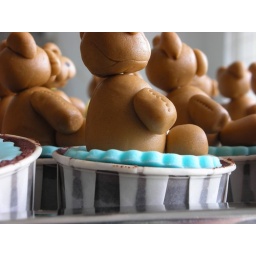
For this theme, I combined toy sail boats, toy trucks , rubber duckies and teddy bears in co-ordinating colors!Chubby teddies!